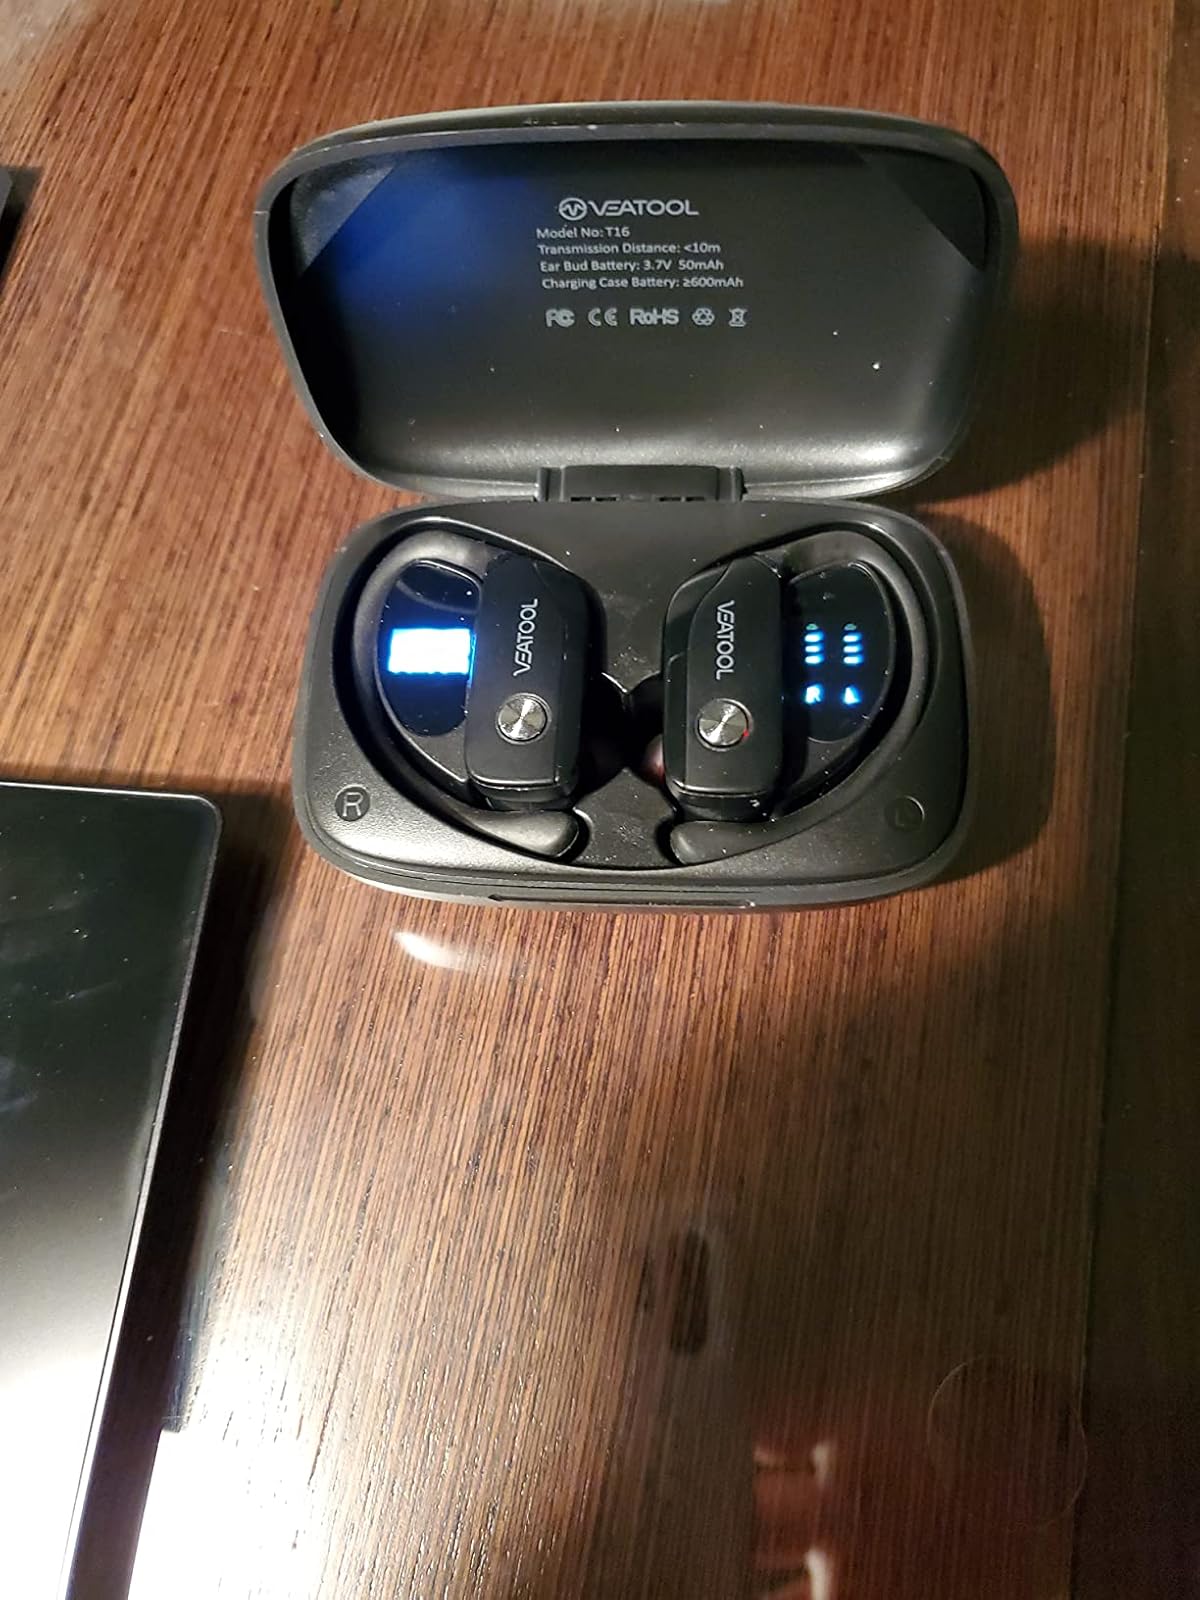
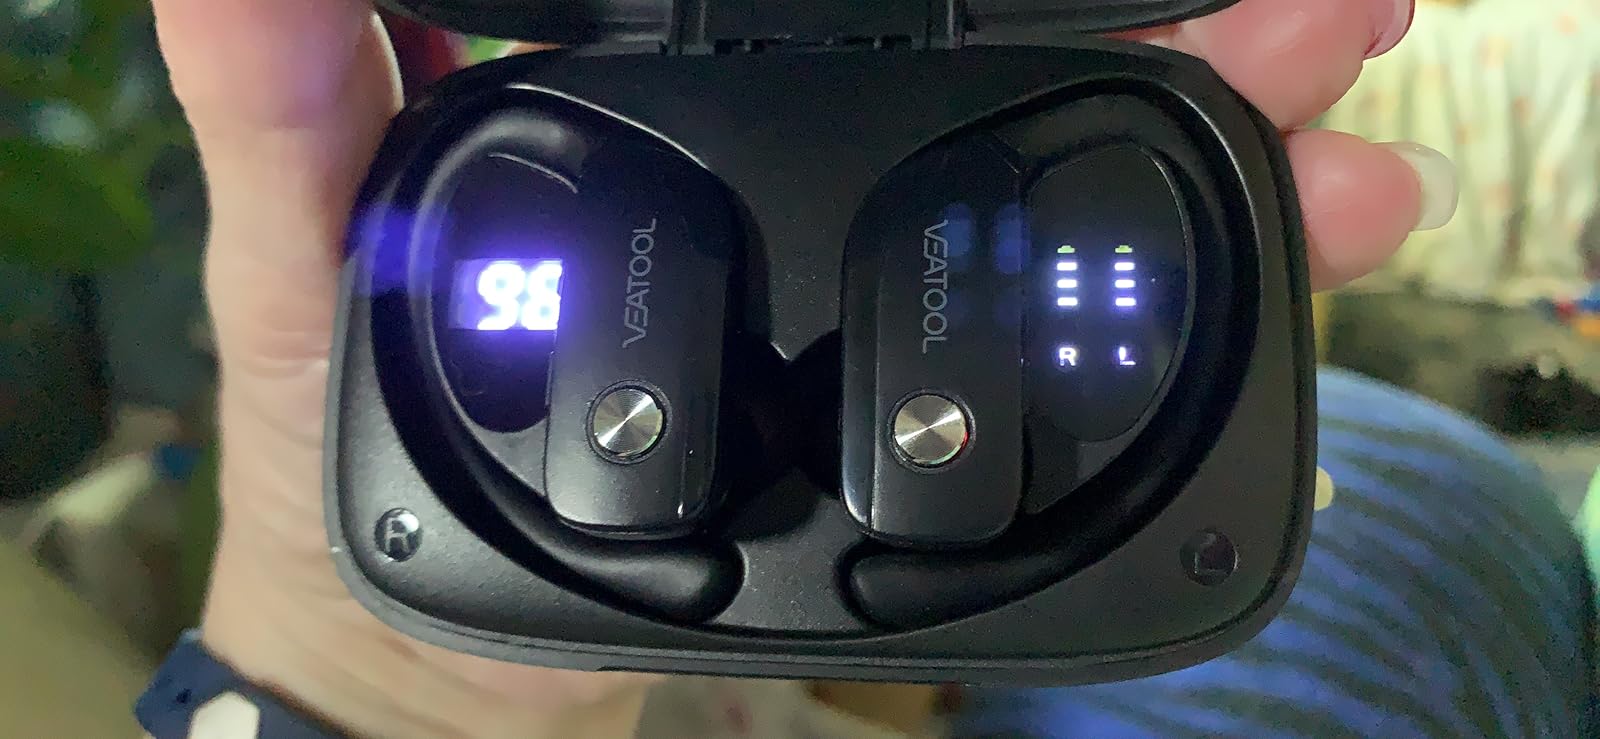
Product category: earbuds
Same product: yes